Cowley, Devon

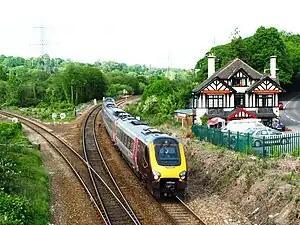
CrossCountry Class 220 "Voyager" passes Cowley Bridge Junction with a train towards Plymouth. To the left is the Tarka Line towards Barnstaple; to the right is the Cowley Bridge Inn

Cowley is a hamlet in the parish of Upton Pyne in Devon, England.